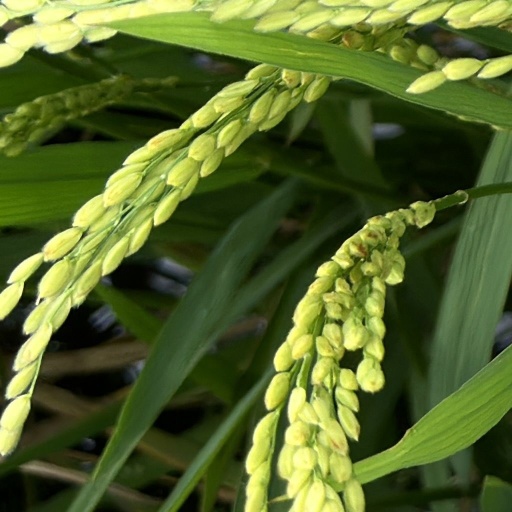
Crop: rice